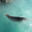
Label: seal